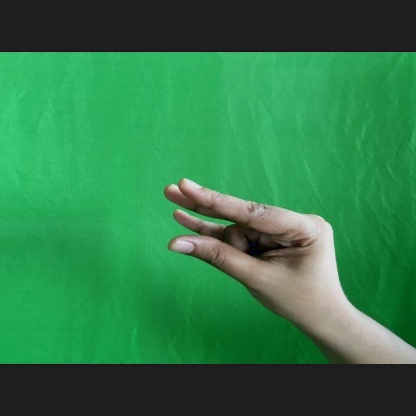
Mudra: Kangulam